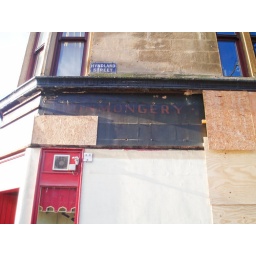
Old signs revealed by building work at former quarter gill pub. Corner of Dumbarton Road and Hyndland Street.